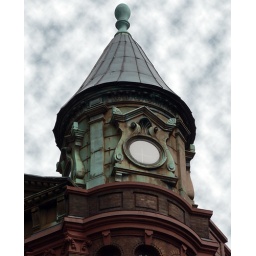
Tricked in some Photoshop clouds to replace the featureless gray of the real sky.